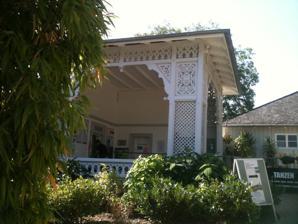
Building: Loretto Baths
Country: Germany
Year built: 1841
Entrance to the Lorettobad The Loretto Baths , in short Lollo , is the oldest open-air swimming pool in Germany. It is located at the foot of the Lorettoberg in Wiehre in the city of Freiburg im Breisgau . When it opened in 1841, it was the city's first public swimming baths. Its uniqueness lies in the partial separation of sexes.  There is one pool which can be used by women only, but also one for the whole family. To this day, it is the only pool in Germany that has a separate pool for women. History The Loretto Baths were founded in 1841 as a cold river bathing facility by Johann Nepomuk Stadler. Thirty years later, he passed the baths on to his son-in-law, Oskar Heim. At first the baths were for gentlemen only. The water for the pool came directly from the Hölderle, a stream which still runs through the grounds of the baths to this date. At the time, the cold water from the stream was heated in a separate pool. When some pools started to establish areas where women might take a dip in the late 19th century, the Loretto Baths added an area for women too. This women only area is surrounded on all sides by either walls, hedges or changing rooms. In 1886, most women could not swim, but since pools had become fashionable, they were keen to learn. After Heim´s death, the city of Freiburg purchased the baths and used the pools as a cold store during the winter. During World War I the Reichswehr took charge of the pool and it was no longer open to the public. In 1920,the Loretto Baths were leased to the local swimming club.   Conflicts later arose with the community of Günterstal as their waste water was piped into the Hölderle. This problem was later solved by drilling a deep well for the sole use of the Loretto Baths. In 1926, the city of Freiburg once again took over the running of the bathing facility. Then in 1940, after much heated discussion involving petitions from local citizens´ groups, the women-only area was re-opened to the whole family. During the Nazi era   the Fähnlein scouts of the Preußen - a Hitler youth group - used the pool as a base.  In 1945, then again from 1948 to 1951, the swimming pool was confiscated by the military government and closed to the German public. From 1952 onwards it was open to the people of Freiburg once more. In the 1960s plans were made to construct a ten-story high building for the nearby hospital, but these plans were never realized. In 1999 the ladies' pool was completely renovated, since which time there has been a significant increase in the number of guests. A further original feature of the baths are the 125 year-old individual cubicles, which can be rented each season for up to four months. Segregation of the Sexes The ladies' pool of the Loretto Baths during a concert. (Note the individual cubicles) Segregation of the sexes has been abolished everywhere in Freiburg except in the Loretto Baths. In 1980, a law student filed a lawsuit against the city but was unsuccessful, since there was already a family pool right next to the Loretto Baths. The court concluded: "According to §10 of the local code , which says that public institutions have to be used in accordance with their purpose, the interdiction for males to use the ladies' pool of the Loretto Baths does not violate the equality act of the Basic Law for the Federal Republic of Germany " In addition, women have had the right to bathe topless in the Loretto Baths since the 1970s. The only man allowed in the ladies' area is the lifeguard, although men are afforded entrance for rare concerts, at which times the normally off-limits area is open to everyone. On such occasions, the Friends of the Lorettobad entertain visitors with choral singing, piano-playing, or orchestral performances. Warning signs are hung out at the entrance to the ladies' area when such events take place: "Men present"! Serious feminists and Muslim women flee as soon as the musicians arrive to set up and practice before a show, others continue bathing. Opening Times As the baths are no longer heated, they are only open during the summer, from May to September. Facilities The Family Baths Loretto Baths baby pool Facilities available: a 25 metre pool with an area for non-swimmers a children's play pool with a fountain and awning a large surrounding meadow for relaxing and playing games a children's water slide play areas with sand and mud sunloungers a snack bar table-tennis tables giant chess game The Women's Baths Facilities available: a 25 metre pool with an area for non-swimmers a children's play pool with a fountain a meadow where you can lie down and relax sunloungers References